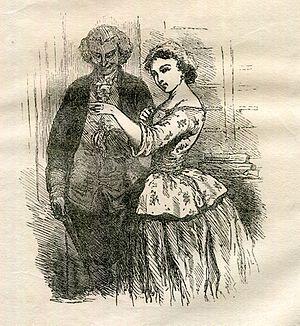
Le Voyage sentimental à travers la France et l'Italie est un roman de l'écrivain irlandais Laurence Sterne, écrit et publié pour la première fois en 1768, alors que Sterne va bientôt mourir.